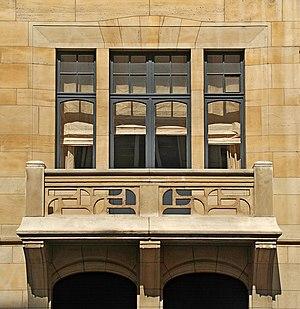
Belgique - Bruxelles - Hôtel De Brouckère
L'hôtel De Brouckère est un bâtiment Art nouveau édifié à Bruxelles par l'architecte Octave Van Rysselberghe, en collaboration avec Henry van de Velde.